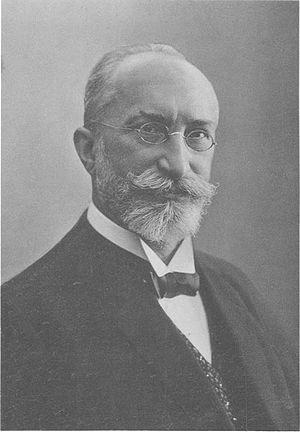
Christian Gerhard Leopold est un gynécologue allemand.